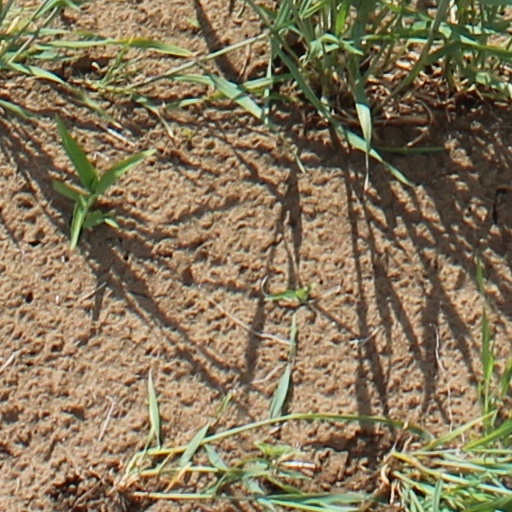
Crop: wheat